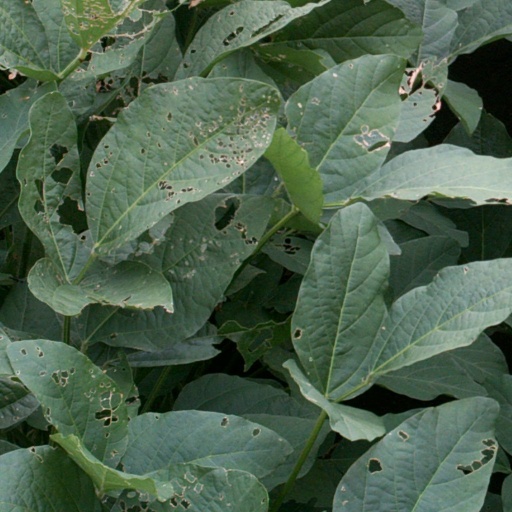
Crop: soybean